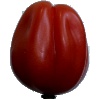
Label: tomato_heart